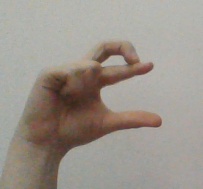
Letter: thal